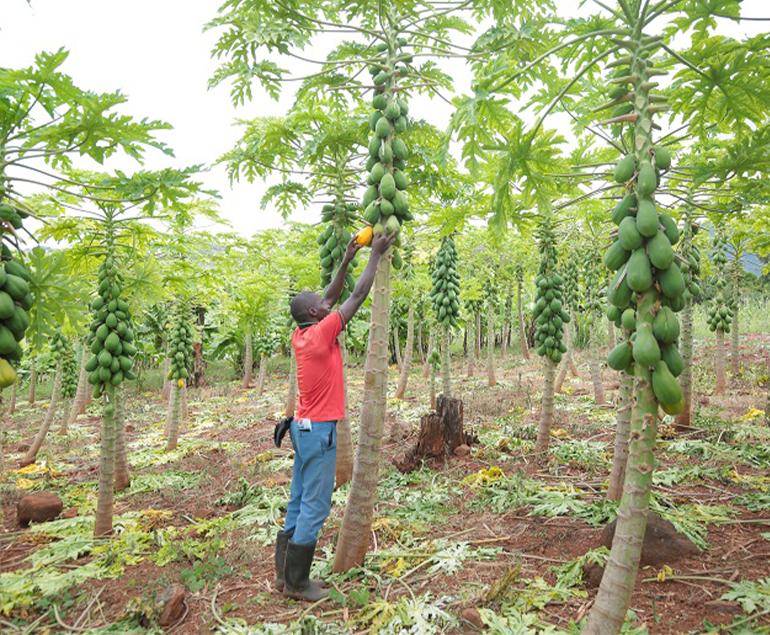
Shamba kubwa ambapo mkulima yupo akichuma papai lililoiva. Miti ya mapapai imejaa matunda mabichi kwenye shamba ikionyesha mavuno tele. Mkulima anafanya kazi kwa uangalifu. Haya ni mazao muhimu kwa wakulima yanayowasaidia kujipatia kipato kutokana na kilimo chao.